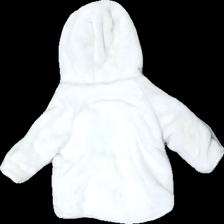
View: back
Type: Hoodie
Category: Children
Brand: Lindex
Colors: White
Material: 100% Polyester
Cut: Regular
Size: 56
Season: All
Stains: Major
Price range: <50
Recommended usage: Export